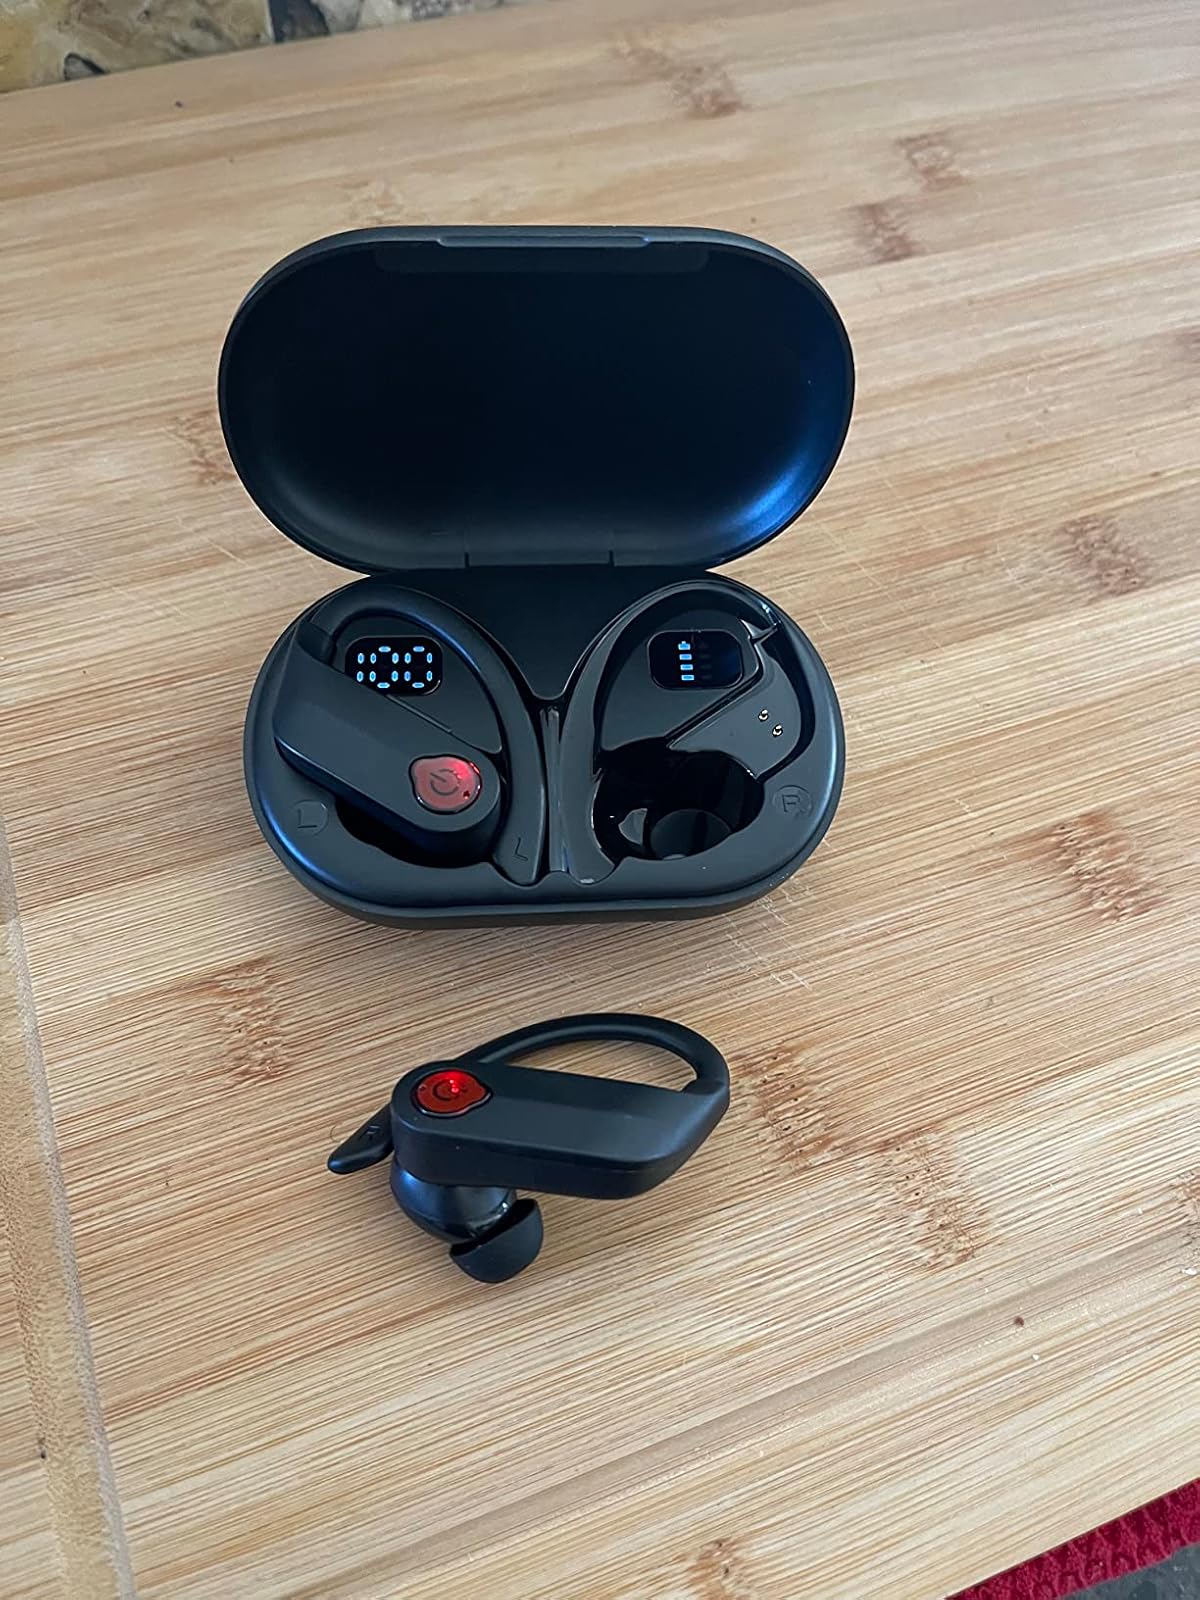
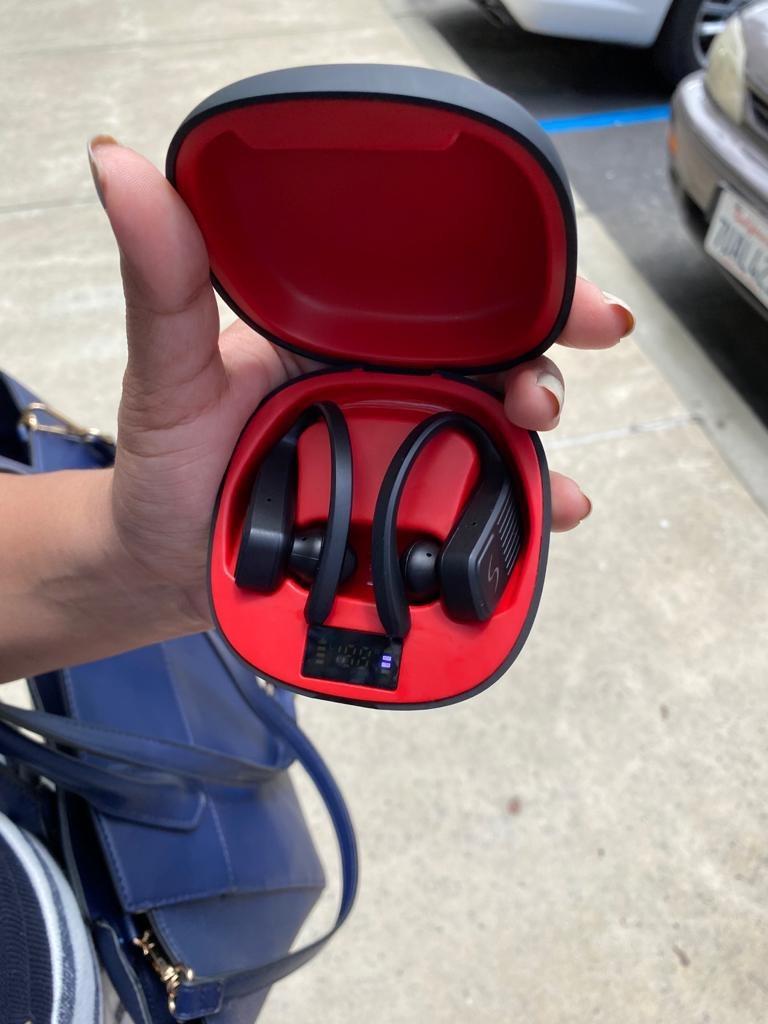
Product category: earbuds
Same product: no